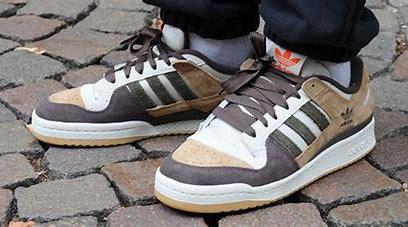
Brand: Adidas
Model: Forum Cl